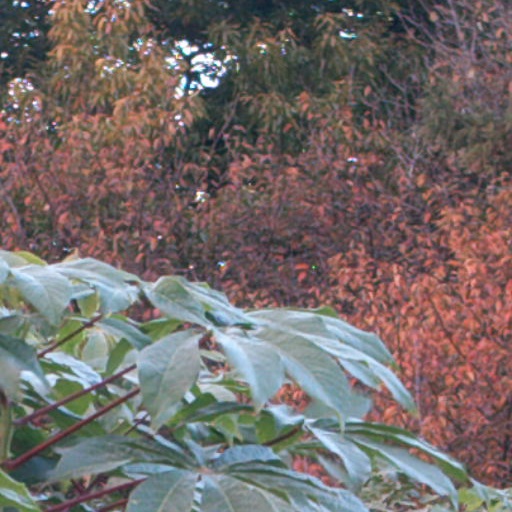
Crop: cassava